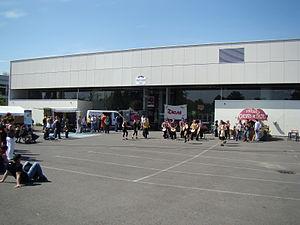
Les ""Zanims"" sur le parking de la halle des Sports de l'INSA de Rennes."
Le Rock'n Solex est un festival qui se tient tous les ans à Rennes sur le Campus de Beaulieu. Il est organisé bénévolement par les étudiants de l'INSA Rennes depuis 1967, ce qui fait de lui le plus ancien festival étudiant de France. À ses débuts, le festival n'était qu'une course de Solex mais depuis les années 1980, des concerts viennent égayer les soirées des coureurs.